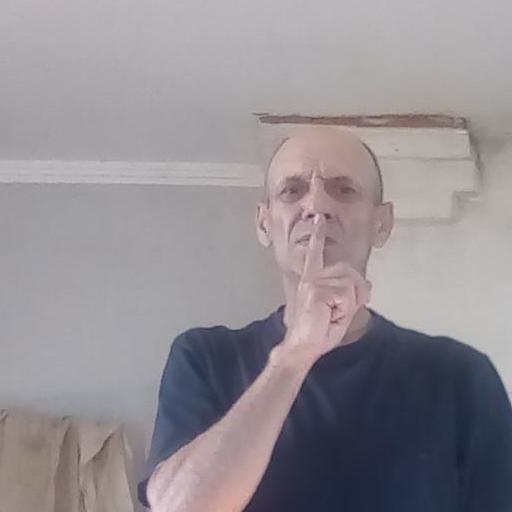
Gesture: mute